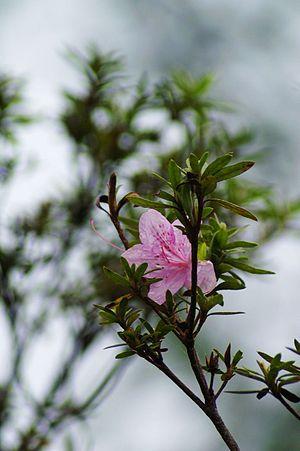
Rhododendron kanehirai, est une espèce de plantes de la famille des Ericaceae, originaire de Taiwan. Elle est éteinte à l'état sauvage, ne se trouve plus qu'en plante ornementale.